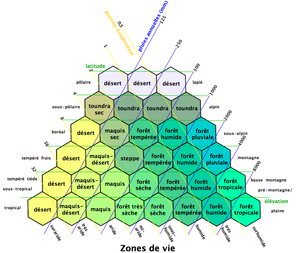
Zones de vie holdridgiennes
Un biome, appelé aussi macroécosystème, aire biotique, écozone ou encore écorégion, est un ensemble d'écosystèmes caractéristique d'une aire biogéographique et nommé à partir de la végétation et des espèces animales qui y prédominent et y sont adaptées. Il est l'expression des conditions écologiques du lieu à l'échelle régionale ou continentale : le climat qui induit le sol, les deux induisant eux-mêmes les conditions écologiques auxquelles vont répondre les communautés des plantes et des animaux du biome en question.
L'évapotranspiration est la quantité d'eau transférée vers l'atmosphère, par l'évaporation au niveau du sol et au niveau de l'interception des précipitations, et par la transpiration des plantes. Elle se définit par les transferts vers l'atmosphère de l'eau du sol, de l'eau interceptée par la canopée et des étendues d'eau. La transpiration se définit par les transferts d'eau dans la plante et les pertes de vapeur d'eau au niveau des stomates de ses feuilles.